Canada School of Public Service

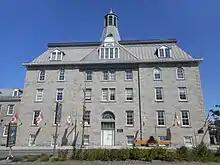

The Canada School of Public Service was created on April 1, 2004. The School is the main educational institution for the Government of Canada, and is part of the Treasury Board portfolio. It was created from an amalgamation of the following three organizations: the Canadian Centre for Management Development, Training and Development Canada and Language Training Canada.